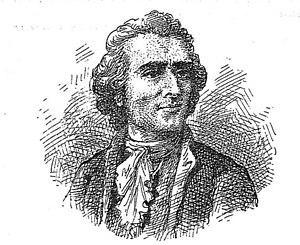
Domènec Terradellas, est un compositeur d'opéra catalano-italien du XVIIIᵉ siècle. Il est connu internationalement sous le nom de Domenico Terradeglias.